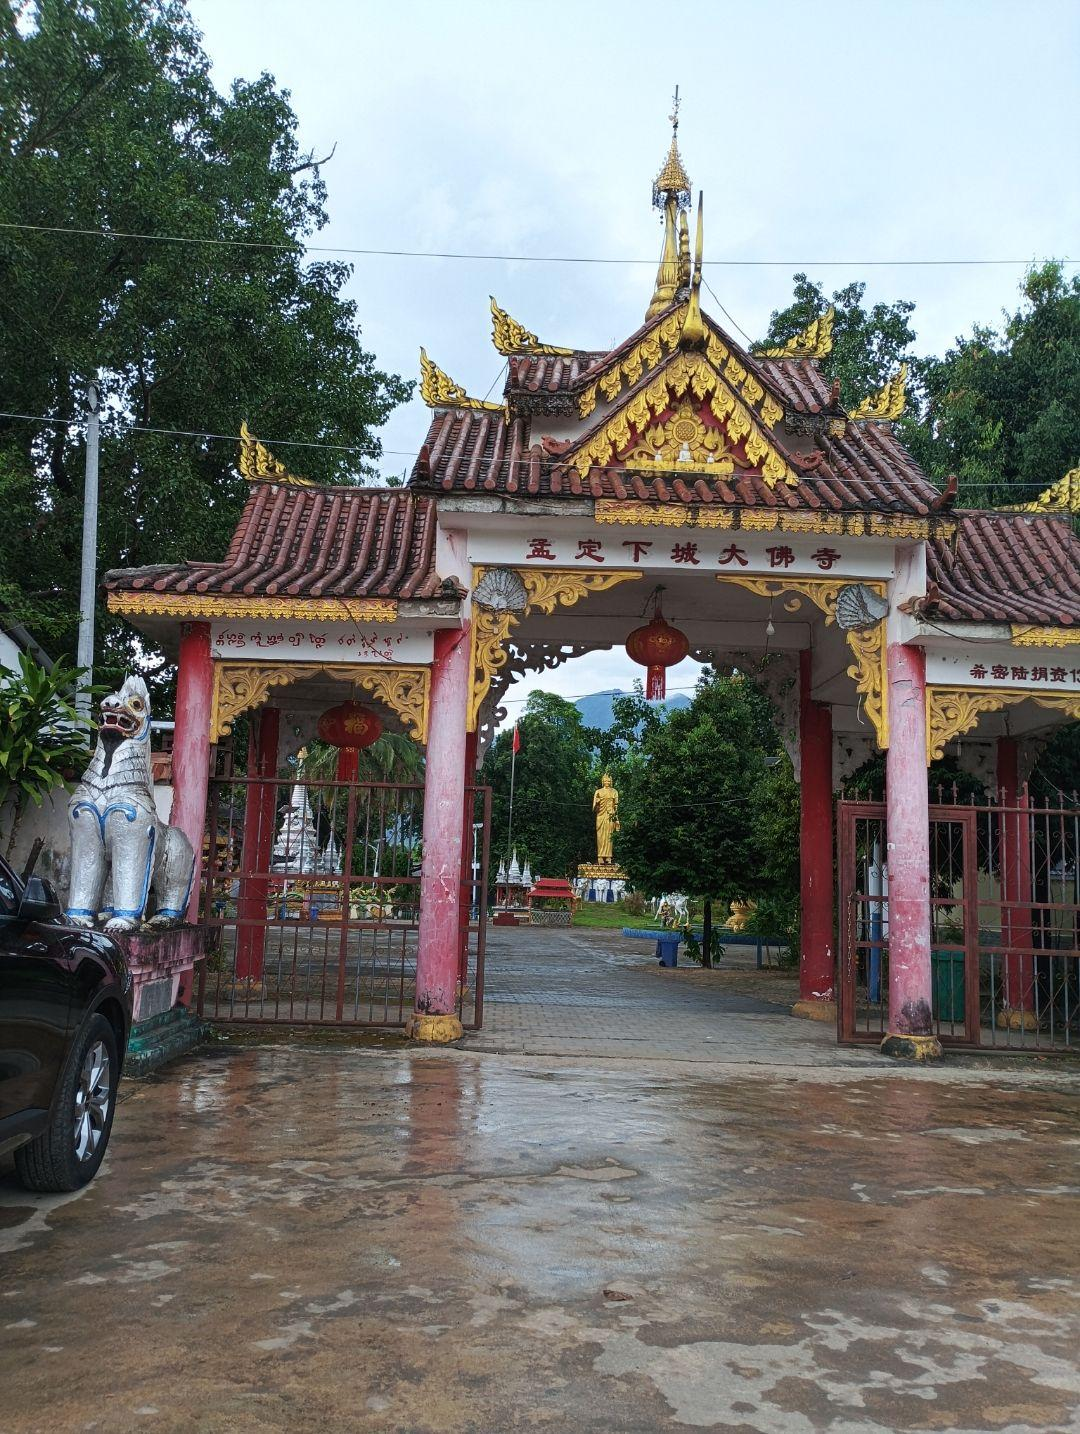
地标名称：孟定下城大佛寺
所在城市：临沧市·耿马傣族佤族自治县